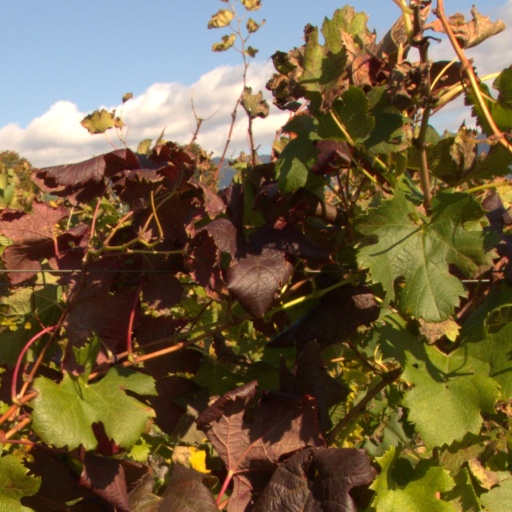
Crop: grape